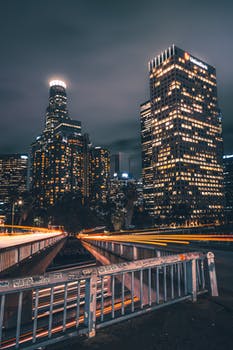
Label: No Watermark